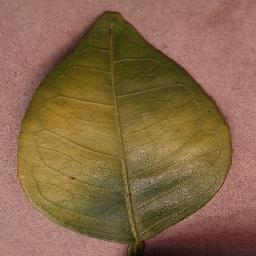
Label: Orange___Haunglongbing_(Citrus_greening)